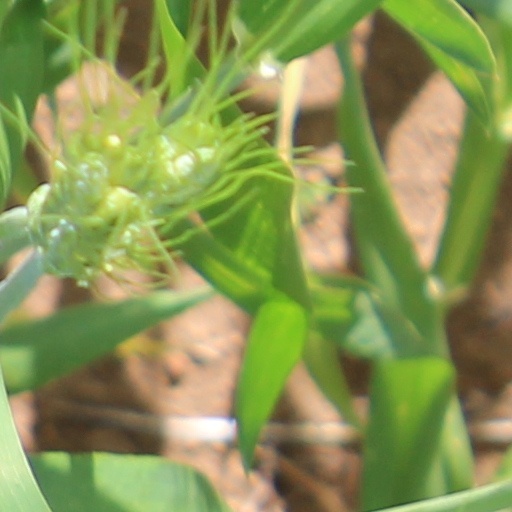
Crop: wheat